James O'Keefe

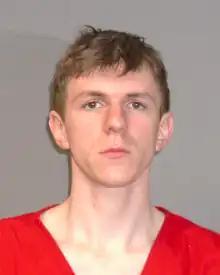
U.S. Marshal Service mugshot of O'Keefe, following his 2010 arrest for entering a federal building under false pretenses

O'Keefe and colleagues were arrested in the Hale Boggs Federal Complex in New Orleans in January 2010 and charged with entering federal property under false pretenses with the intent of committing a felony, at the office of United States Senator Mary Landrieu, a Democrat. His three fellow activists, who were dressed as telephone repairmen when apprehended, included Robert Flanagan, the son of William Flanagan, acting U.S. Attorney of the Eastern District of Louisiana. The four men were charged with malicious intent to damage the phone system. O'Keefe stated that he had entered Landrieu's office to investigate complaints that she was ignoring phone calls from constituents during the debate over President Barack Obama's health care bill.